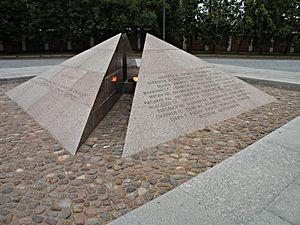
L'histoire du communisme recouvre l'ensemble des évolutions de ce courant d'idées et, par extension, celle des mouvances et des régimes politiques qui s'en sont réclamés. Le communisme se développe principalement au XXᵉ siècle, dont il constitue l'une des principales forces politiques : à son apogée, durant la seconde moitié du siècle, un quart de l'humanité vit sous un régime communiste.